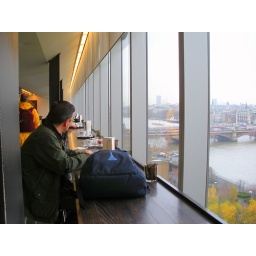
View from the 7th floor bar in the Tate Modern